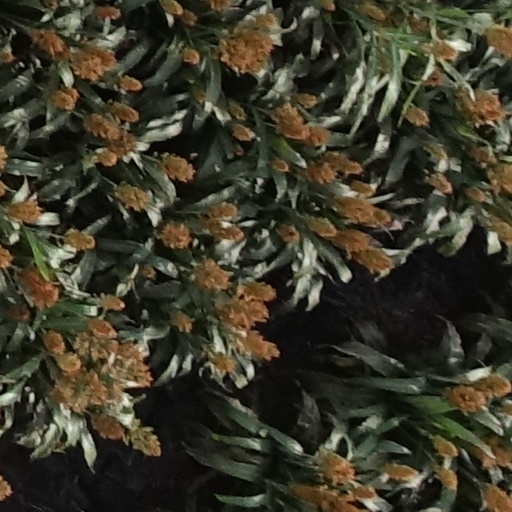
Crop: sorghum